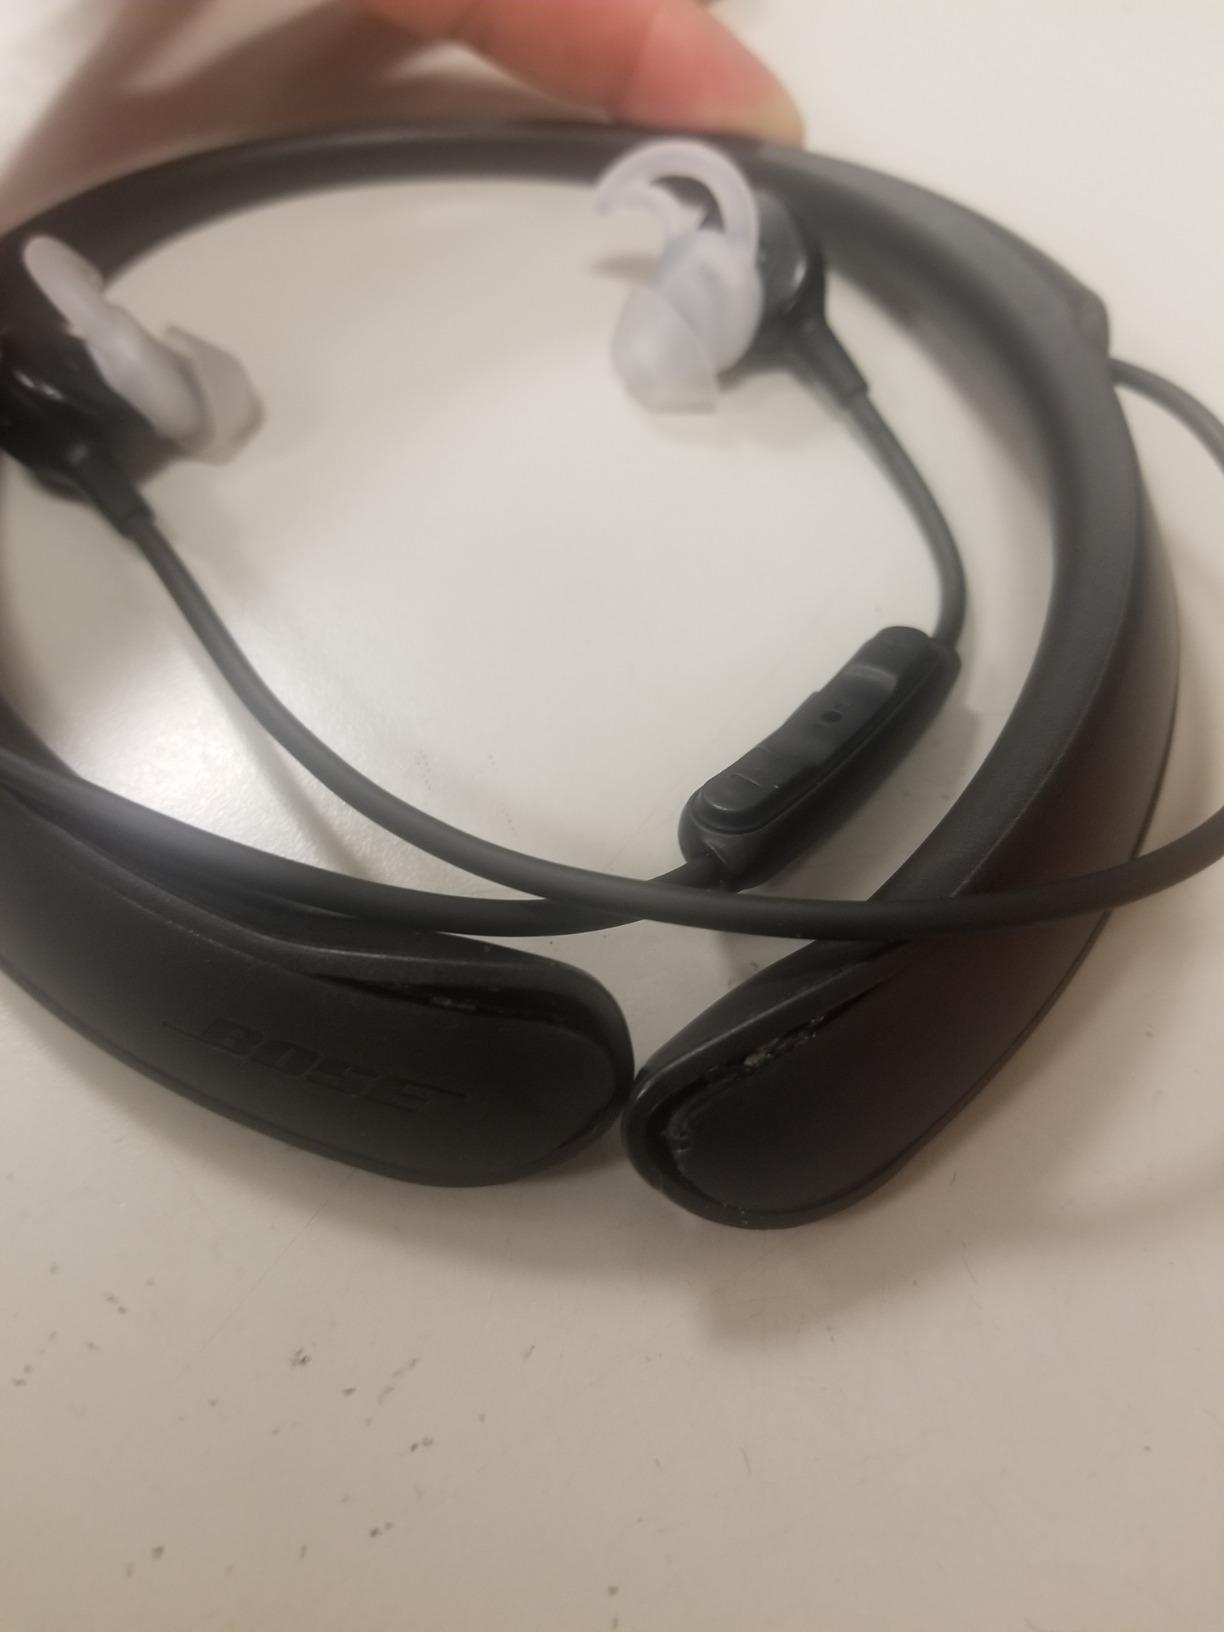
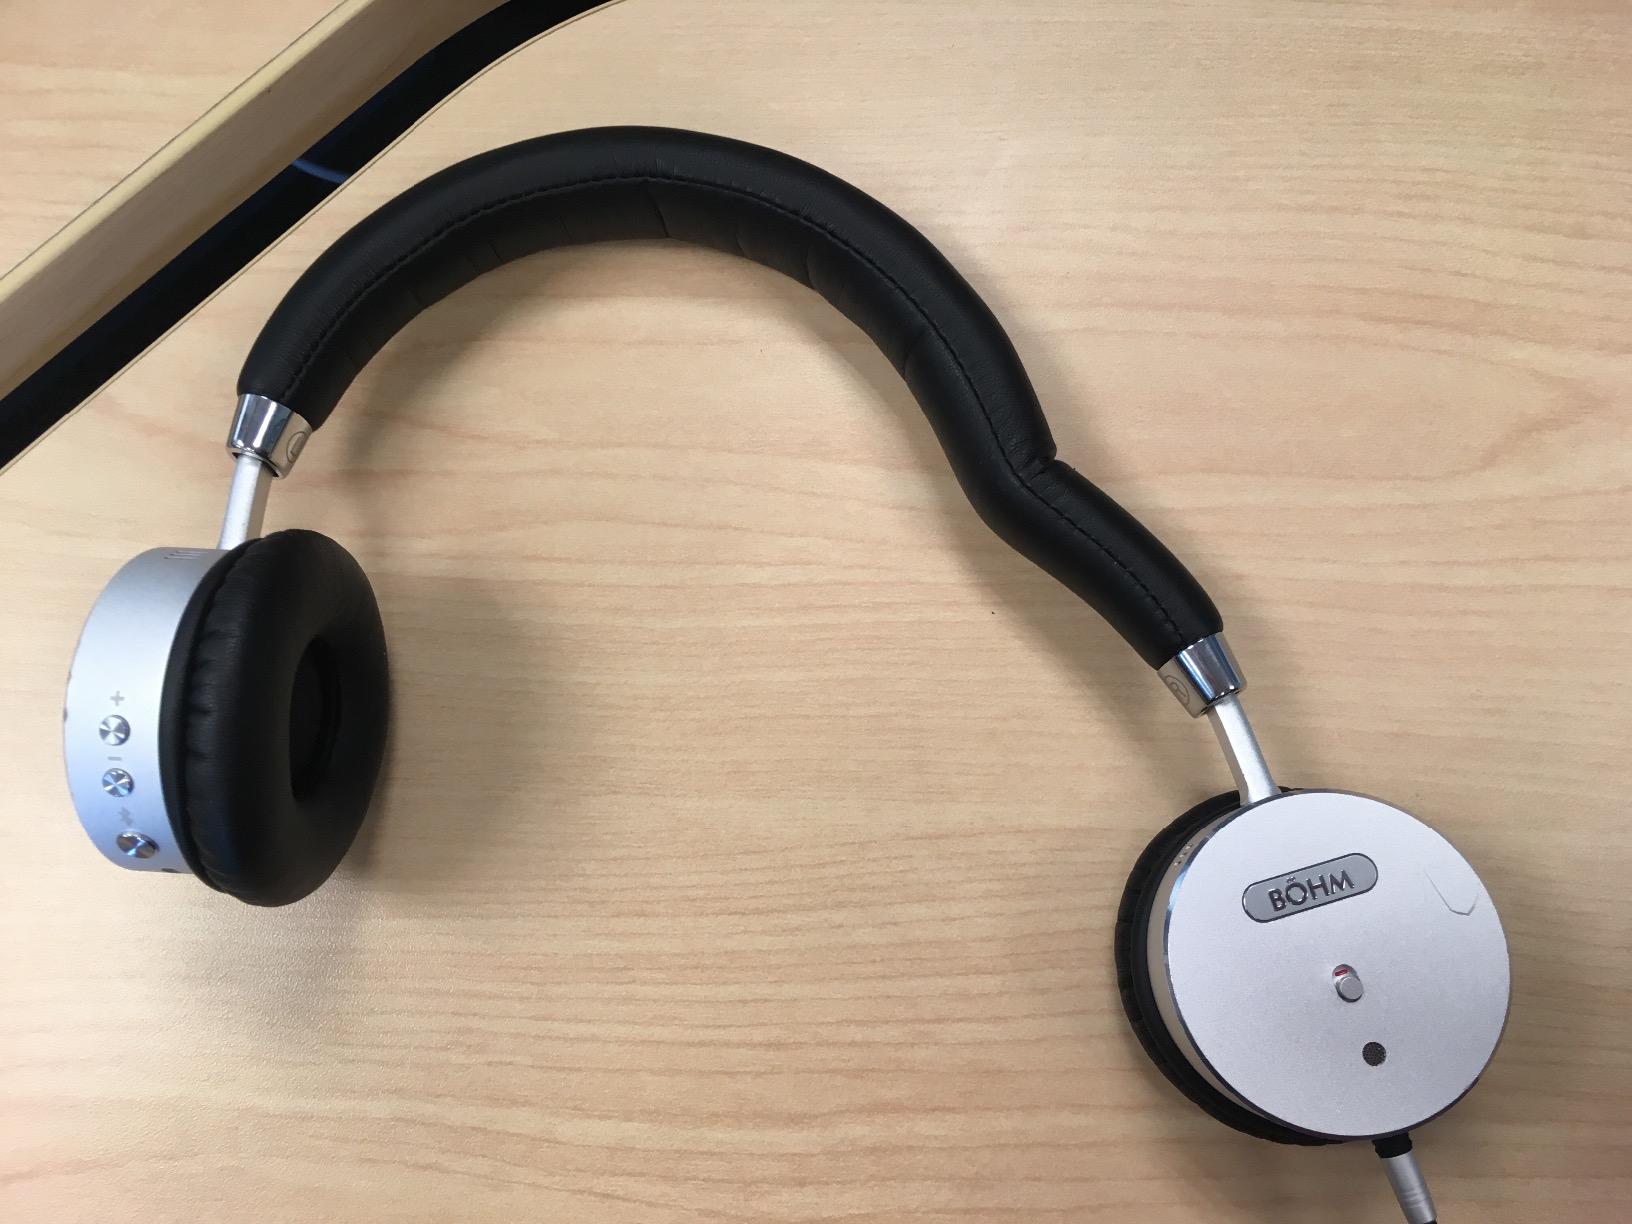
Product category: headphones
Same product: no